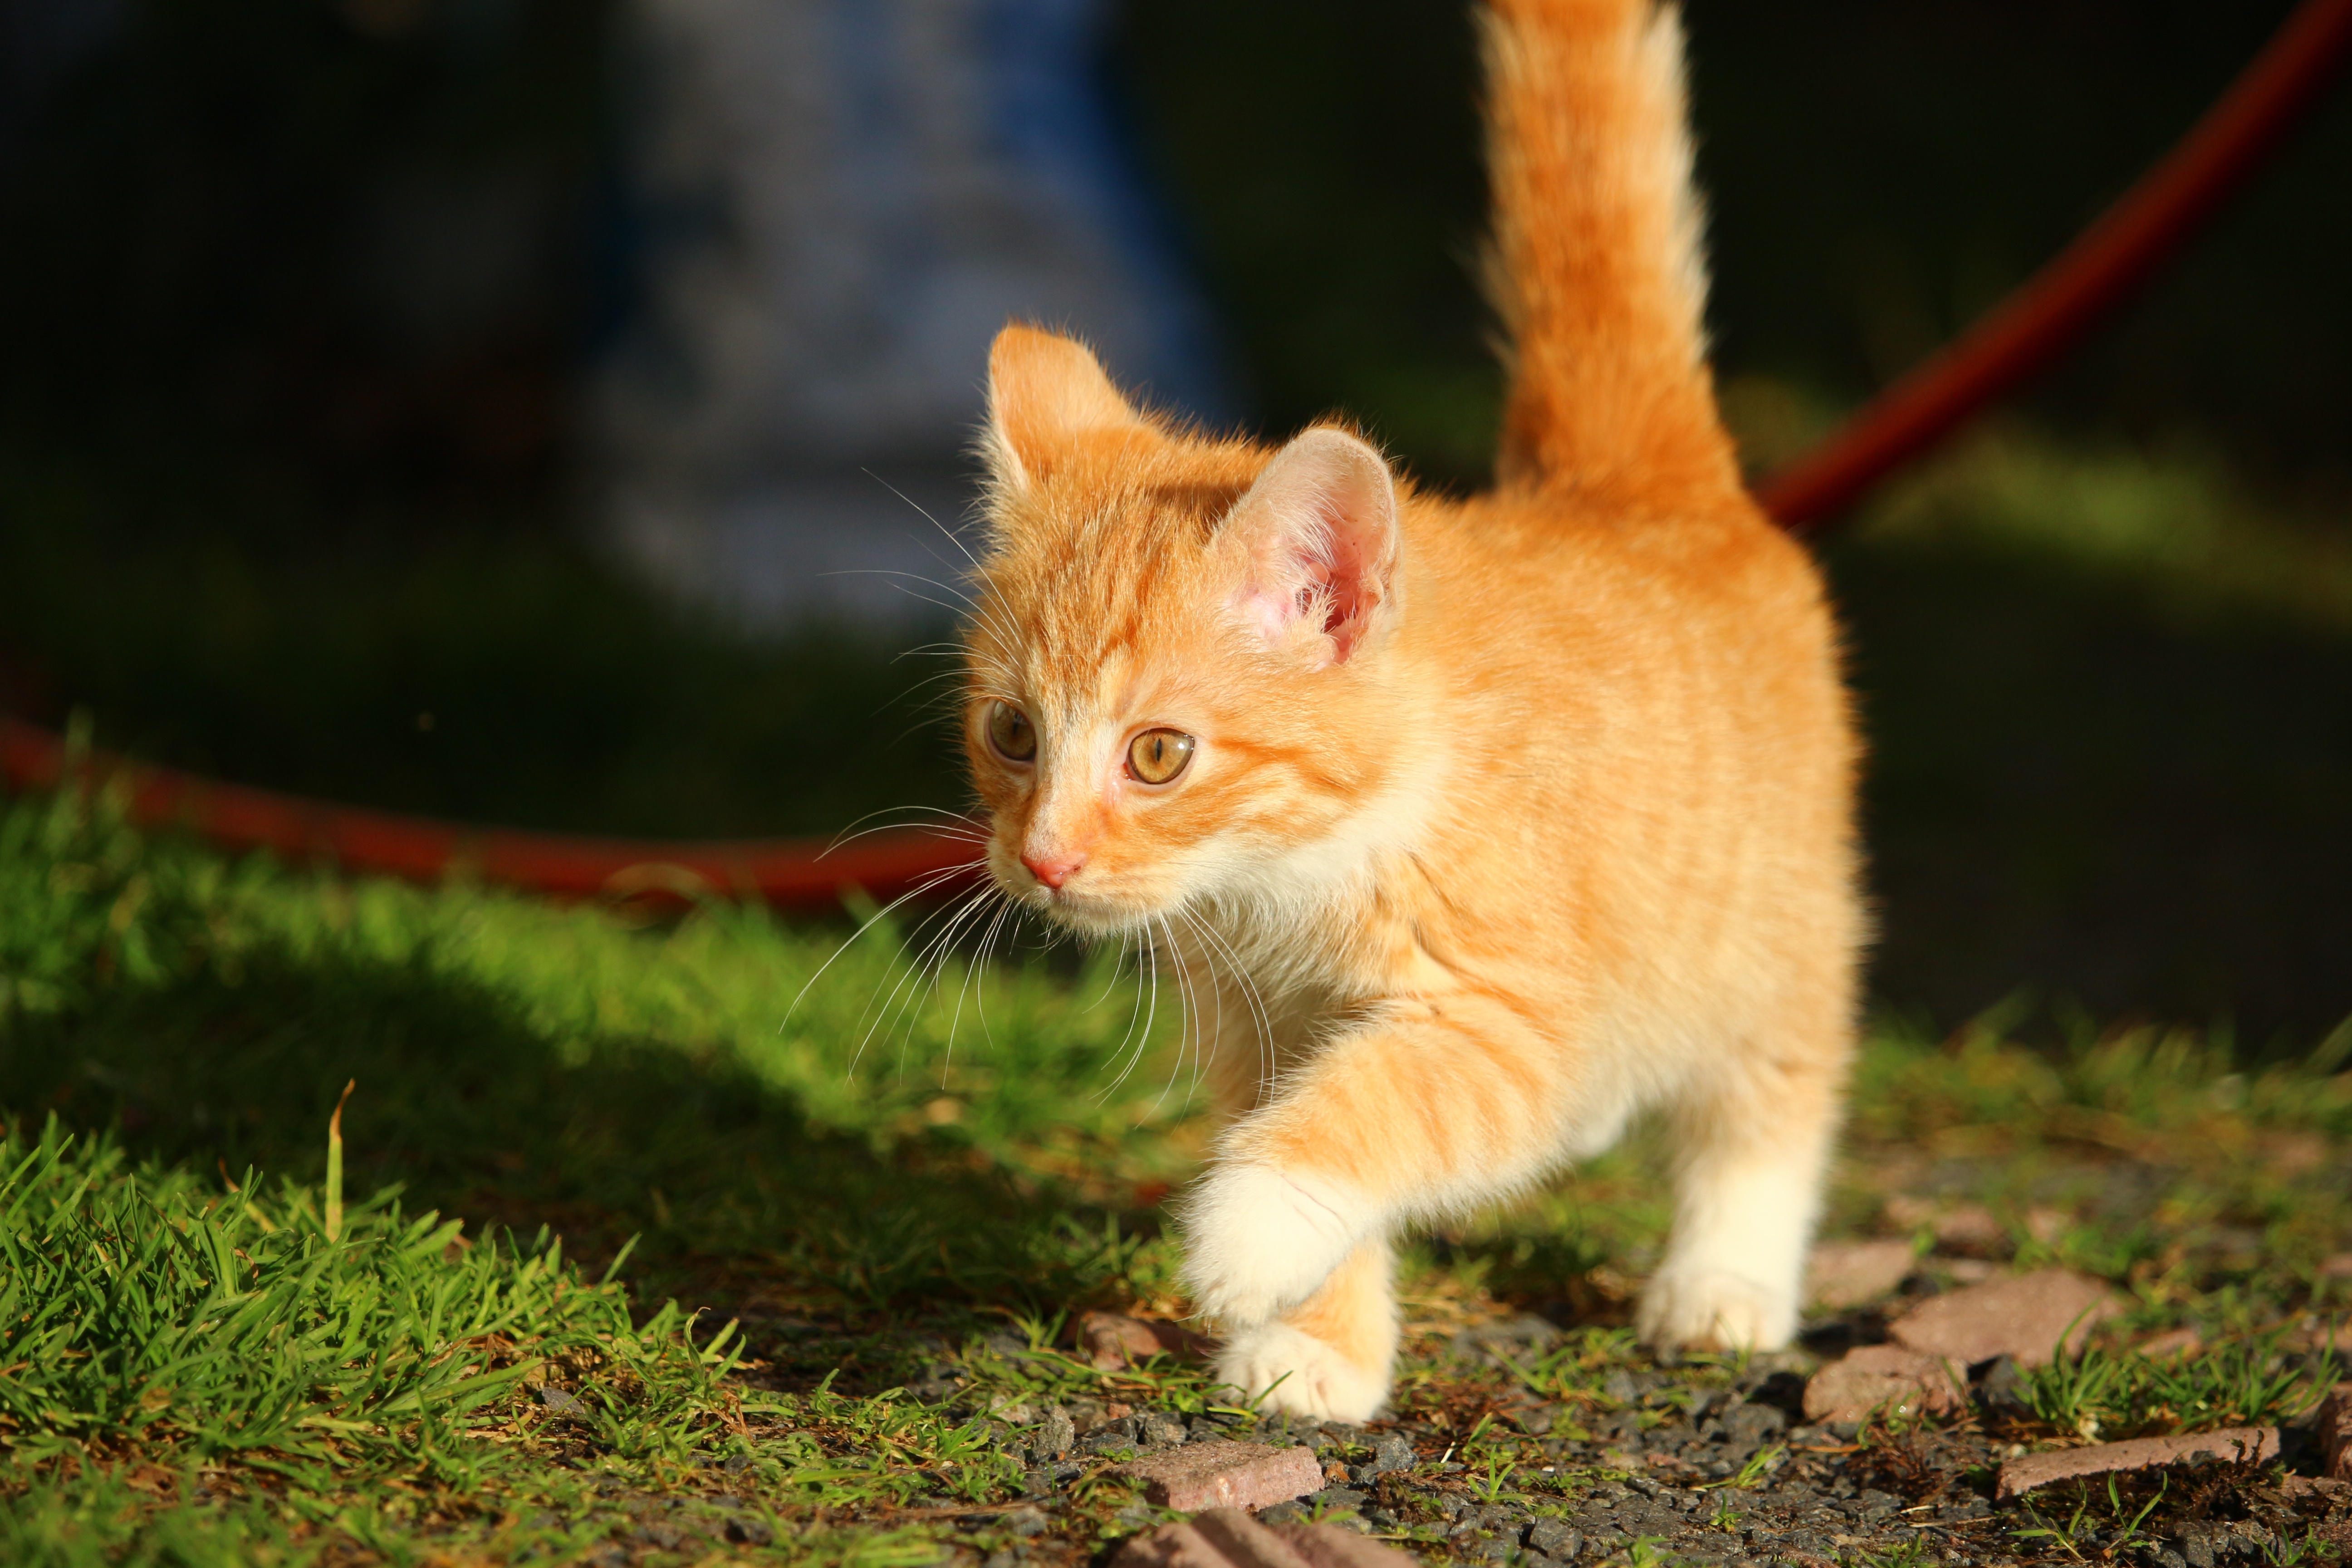
grass, kitten, cat, autumn, mammal, fauna, whiskers, vertebrate, mackerel, red mackerel tabby, cat baby, young cats, small to medium sized cats, cat like mammal